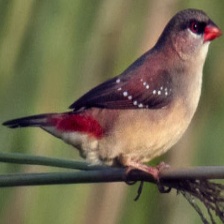
Species: AVADAVAT
Scientific name: AMANDAVA AMANDAVA